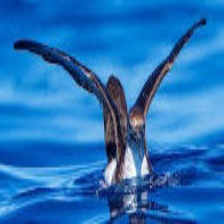
Species: BLACK VENTED SHEARWATER
Scientific name: PUFFINUS OPISTHOMELA